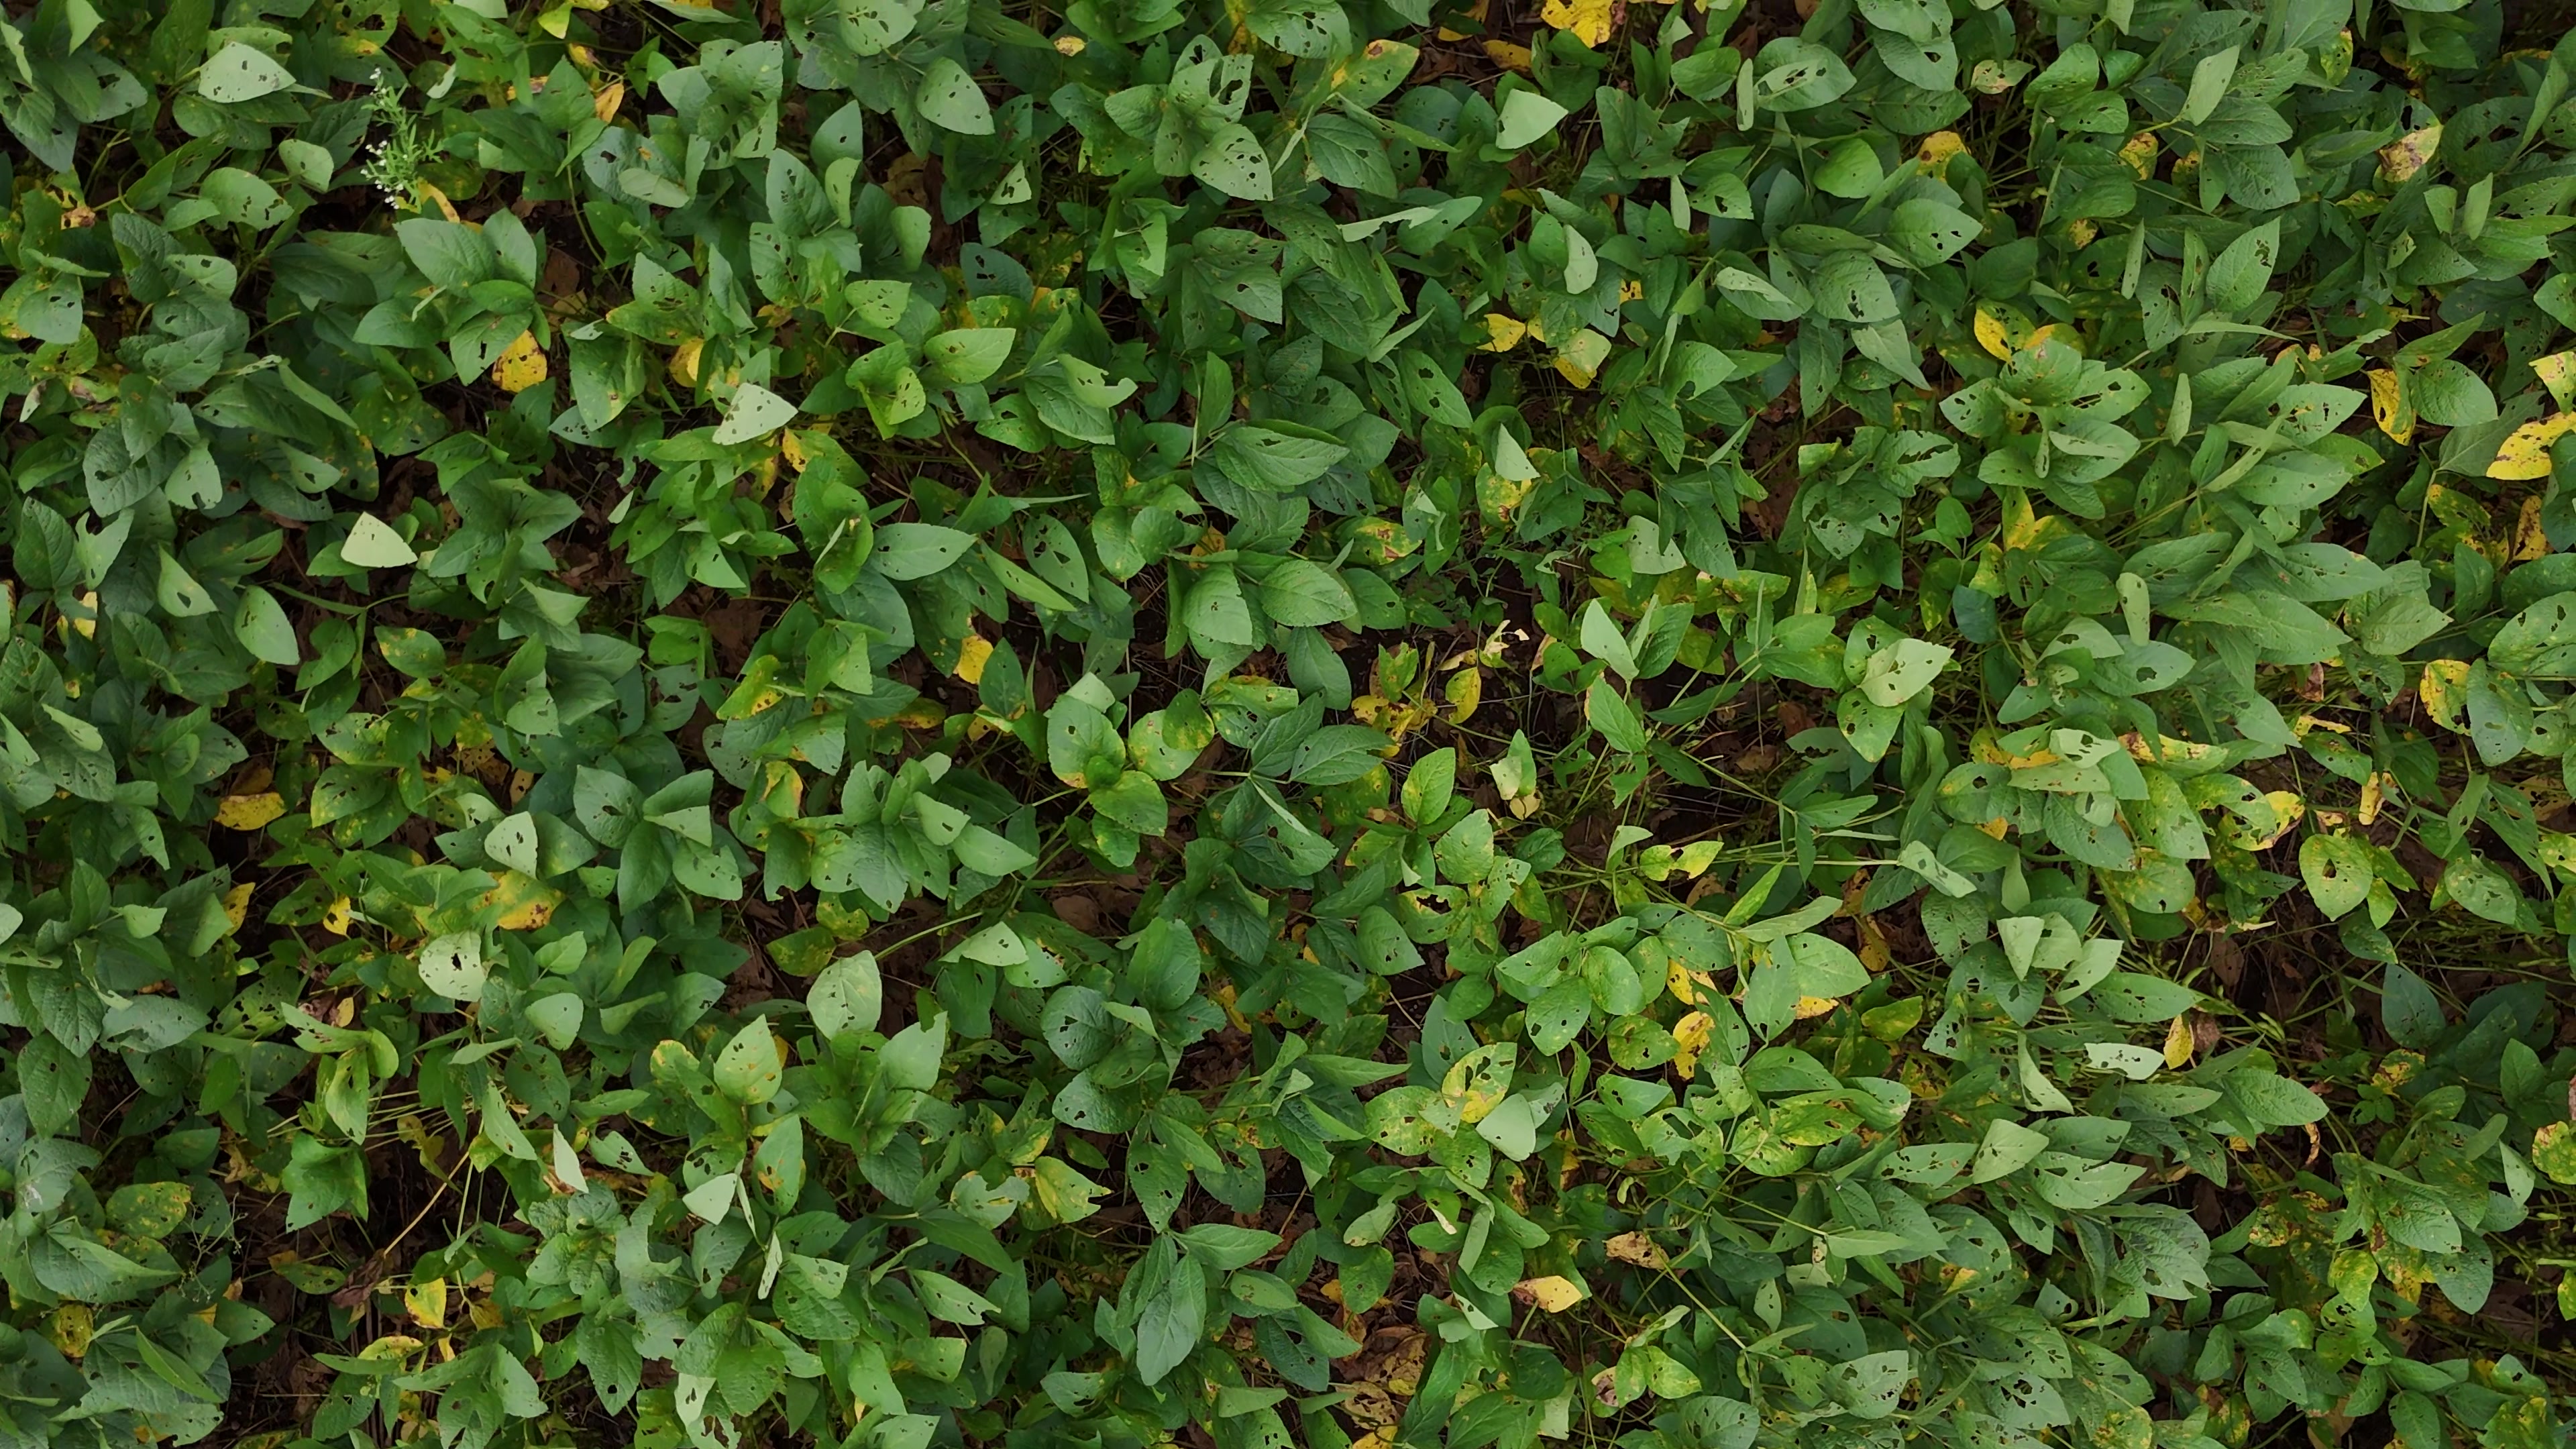
Label: Rust